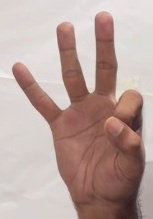
ASL sign: 9